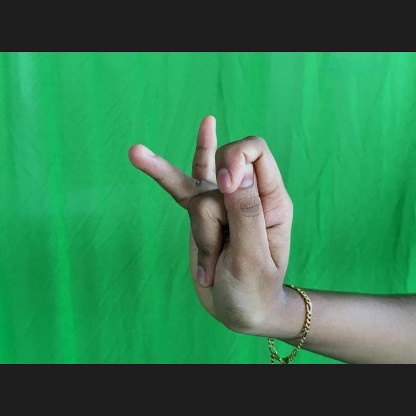
Mudra: Katakamukha